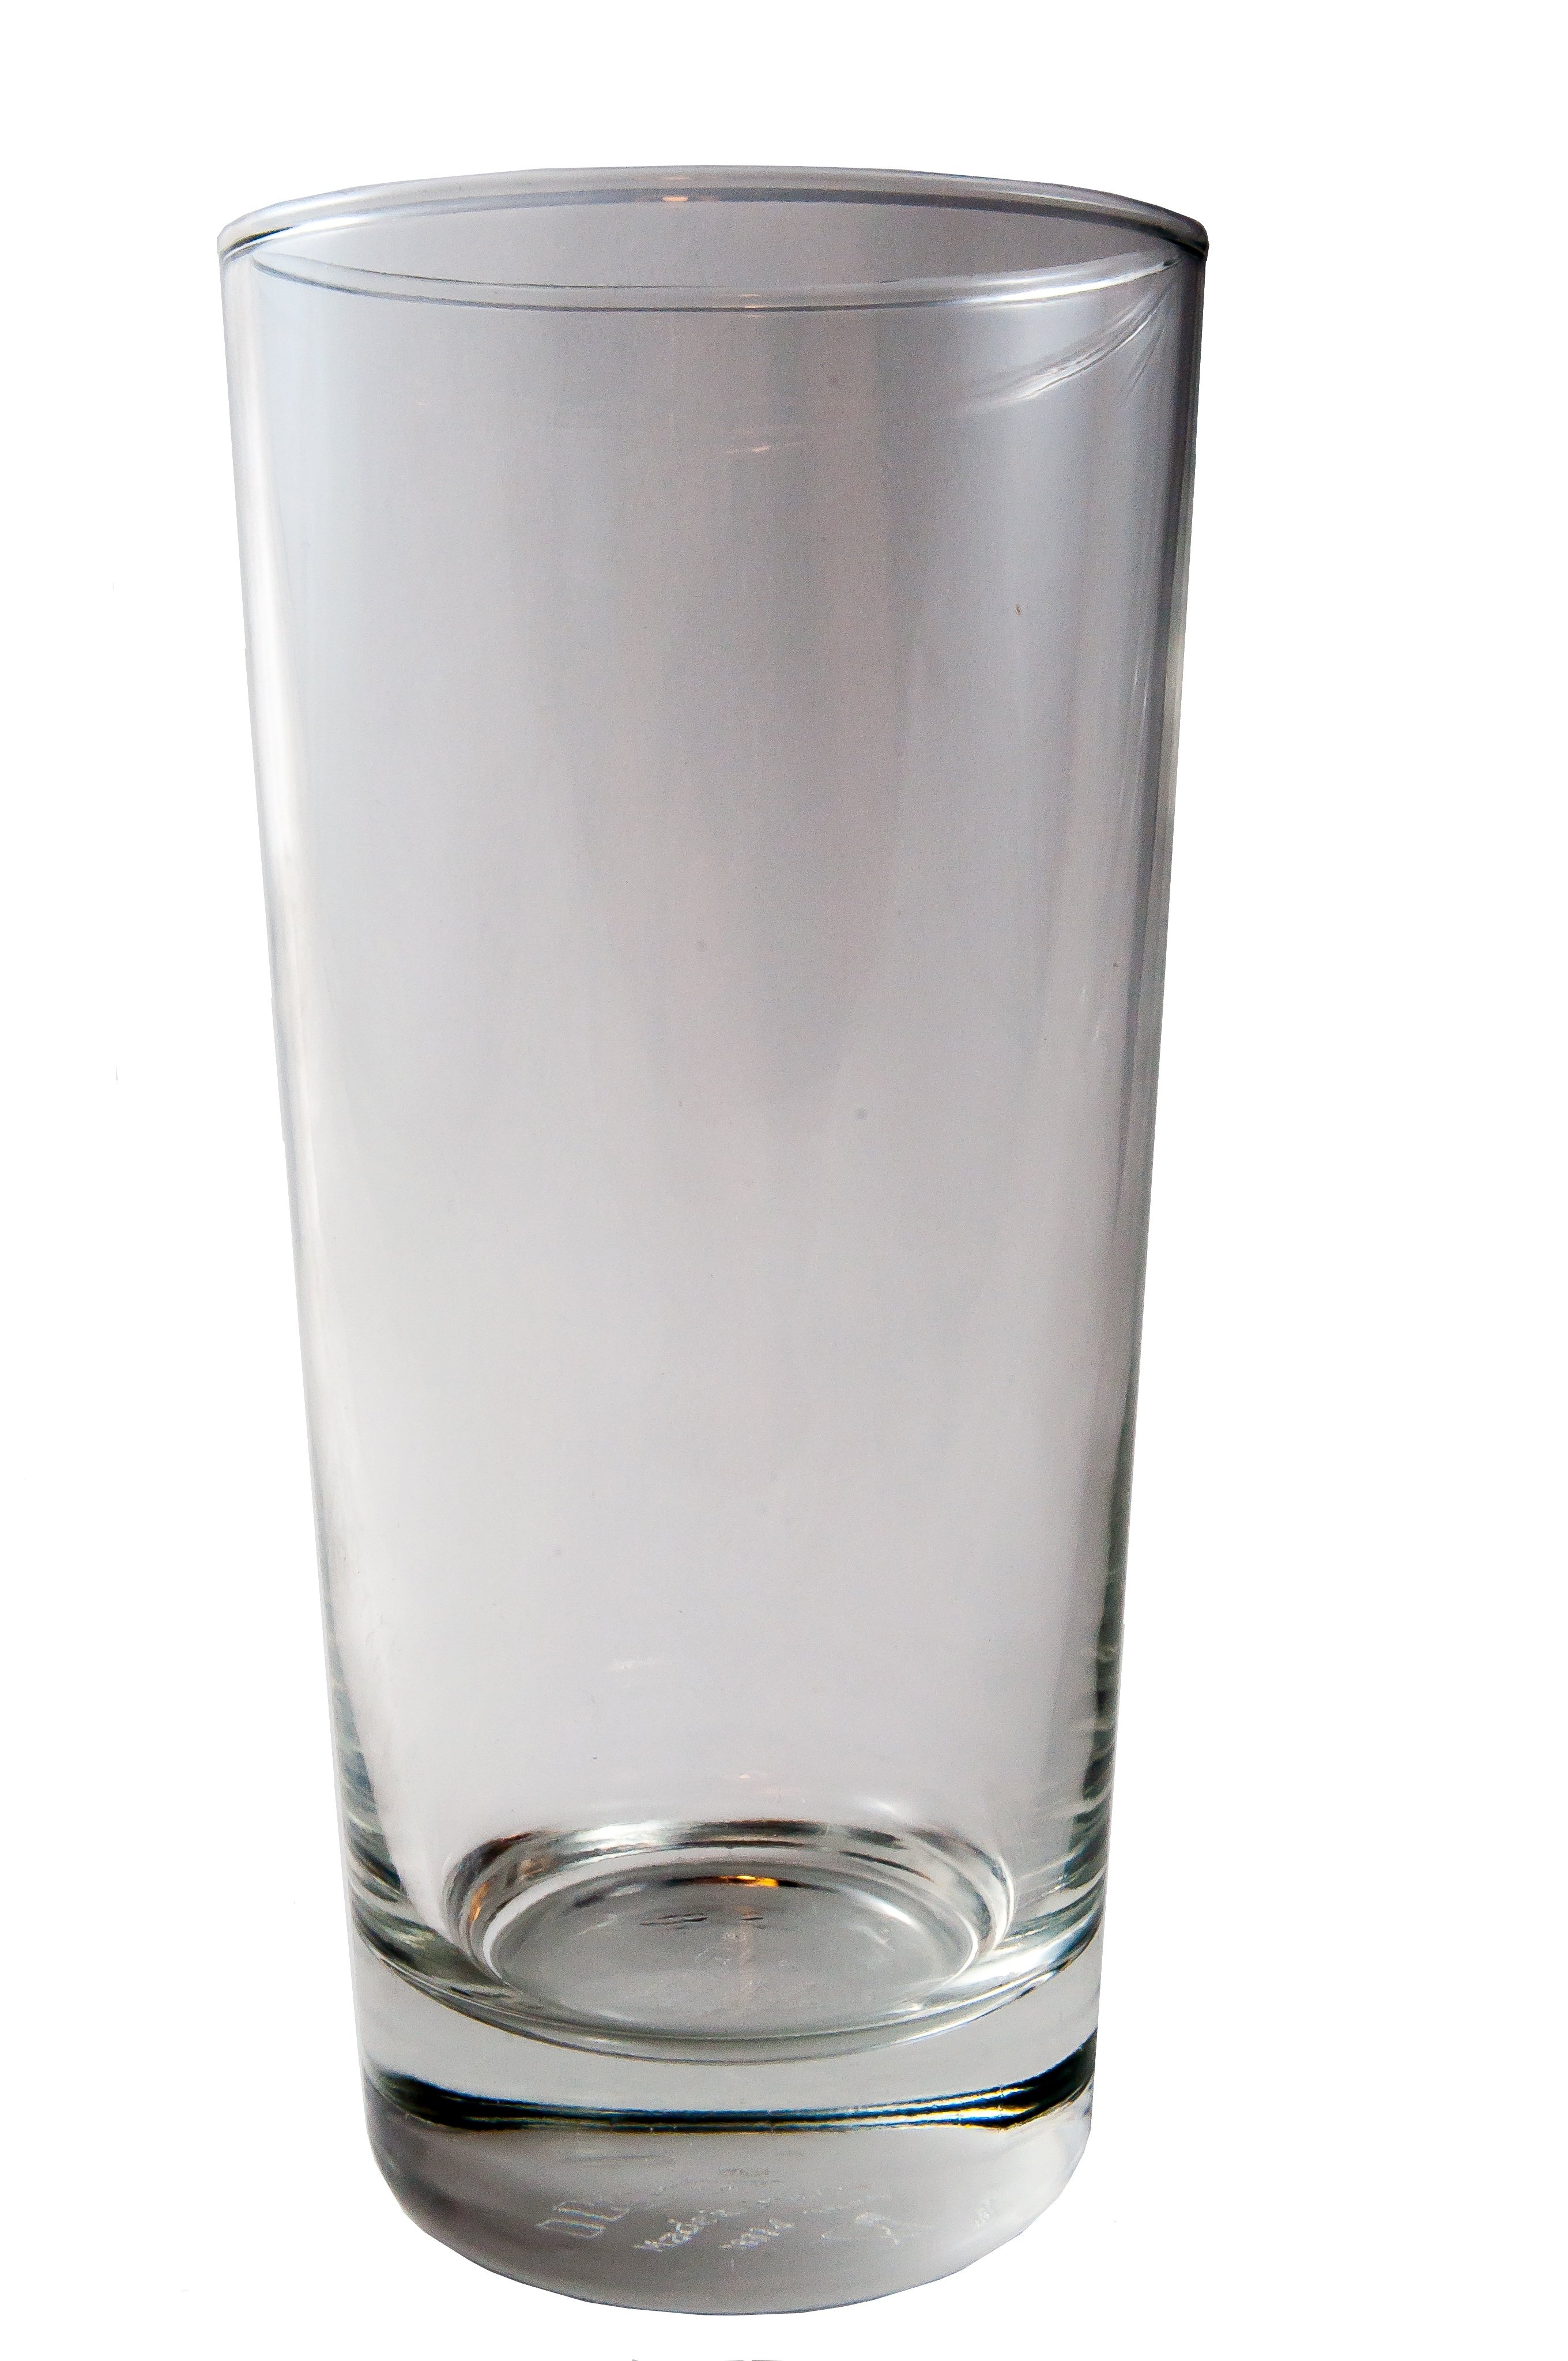
glass, vase, drink, mug, tableware, glass bottle, drinking glass, beer glass, water glass, distilled beverage, pint us, pint glass, drinkware, old fashioned glass, champagne stemware, highball glass